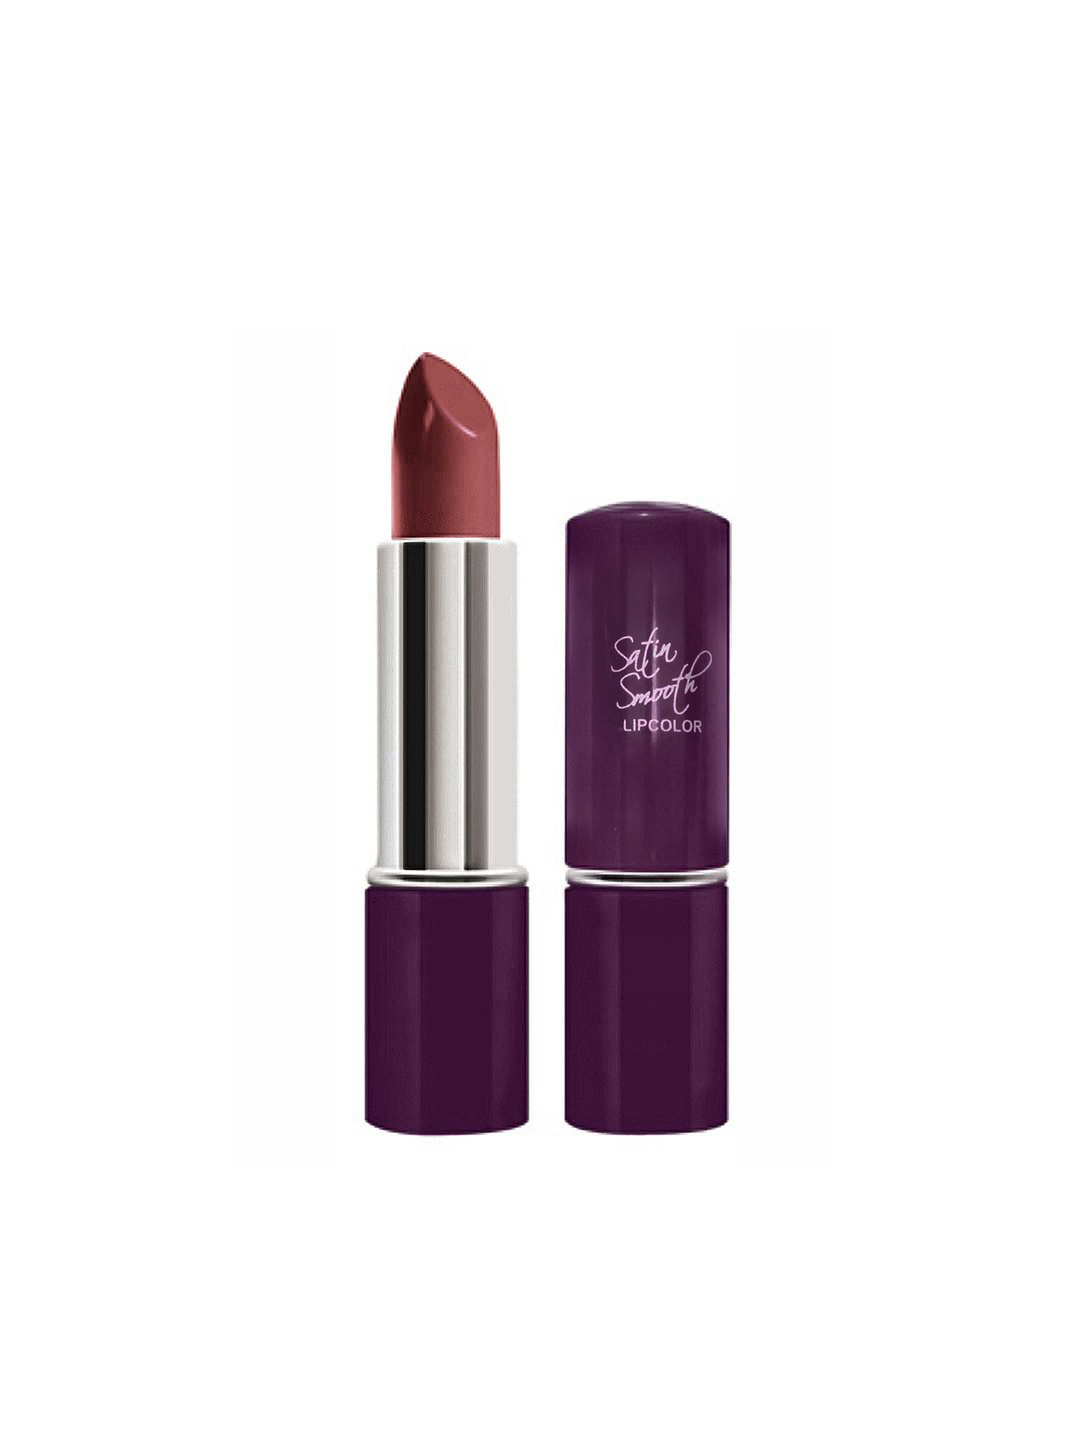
Streetwear Satin Smooth Raspberry Lipcolor 07
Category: Personal Care / Lips / Lipstick
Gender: Women
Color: Pink
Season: Spring 2017
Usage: Casual